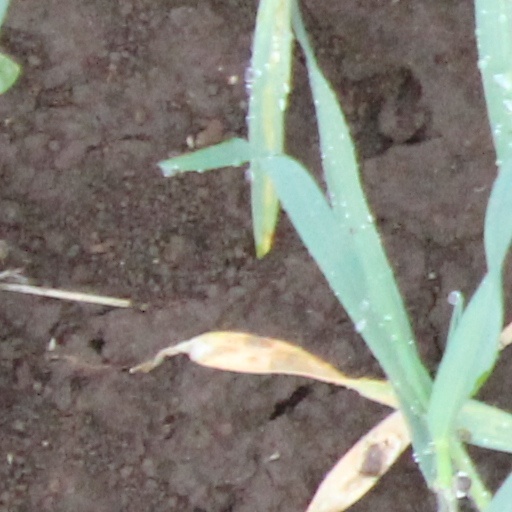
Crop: wheat